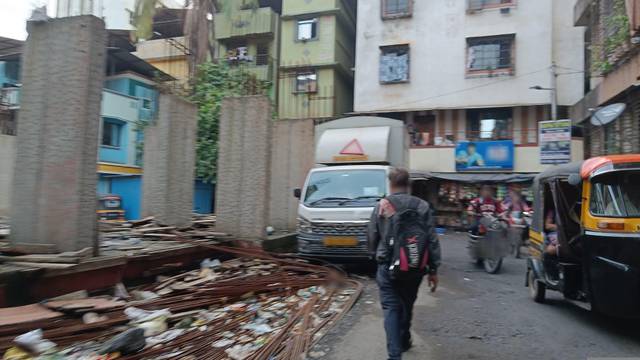
Region: India
Coordinates: 19.208, 73.101